Jesus in comparative mythology

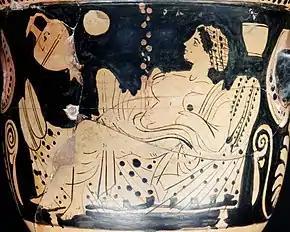
Ancient Boeotian bell-krater showing Zeus impregnating Danaë in the form of a shower of gold ( 450–425 BC), a story which has been compared to the Christian account of the virgin birth of Jesus

Classical mythology is filled with stories of miraculous births of various kinds, but, in most cases of divine offspring from classical mythology, the father is a god who engages in literal sexual intercourse with the mother, a mortal woman, causing her to give birth to a son who is literally half god and half man. A possible pagan precursor to the Christian story of the virgin birth of Jesus is an Athenian legend recounted by the mythographer Pseudo-Apollodorus. According to this account, Hephaestus, the god of blacksmiths, once attempted to rape Athena, the virgin goddess of wisdom, but she pushed him away, causing him to ejaculate on her thigh. Athena wiped the semen off using a tuft of wool, which she tossed into the dust, impregnating Gaia and causing her to give birth to Erichthonius, whom Athena adopted as her own child. Thus, Athena was able to produce a "son" without her losing her virginity. The Roman mythographer Hyginus records a similar story in which Hephaestus demanded Zeus to let him marry Athena since he was the one who had smashed open Zeus's skull, allowing Athena to be born. Zeus agreed to this and Hephaestus and Athena were married, but, when Hephaestus was about to consummate the union, Athena vanished from the bridal bed, causing him to ejaculate on the floor, thus impregnating Gaia with Erichthonius.